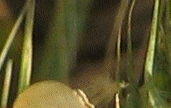
Label: Wheat___Brown_Rust